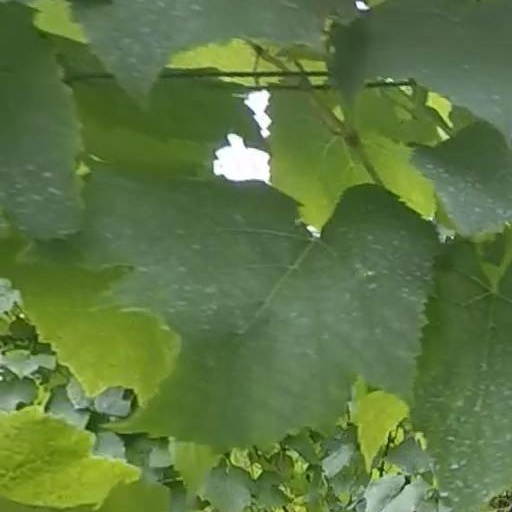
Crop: grape